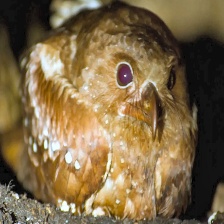
Species: OILBIRD
Scientific name: STEATORNIS CARIPENSIS